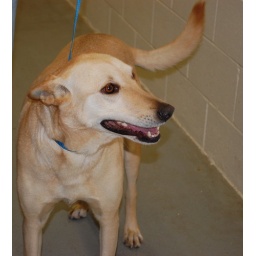
This female yellow lab is awesome and sociable and happy to be around people